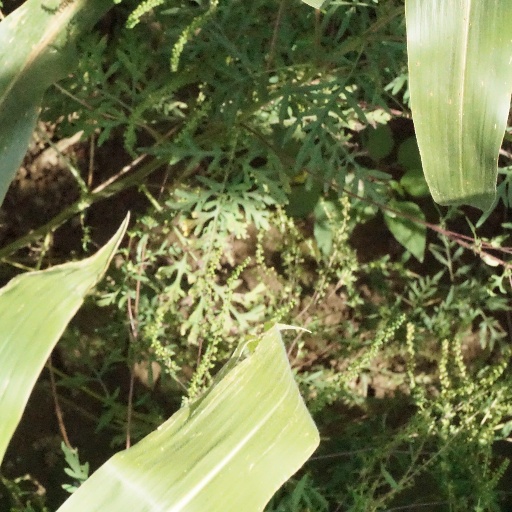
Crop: maize; corn